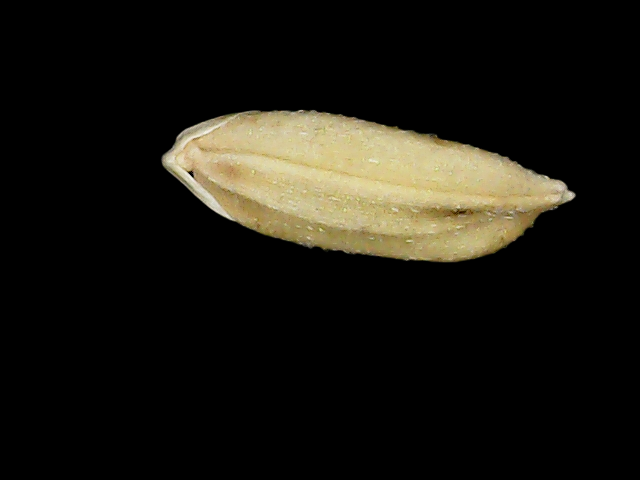
Rice variety: Bd30